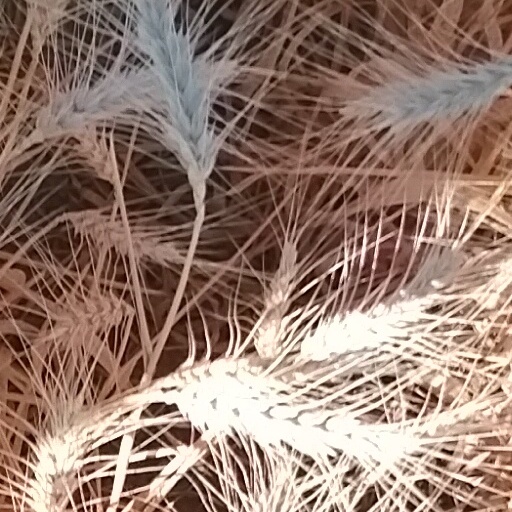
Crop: wheat